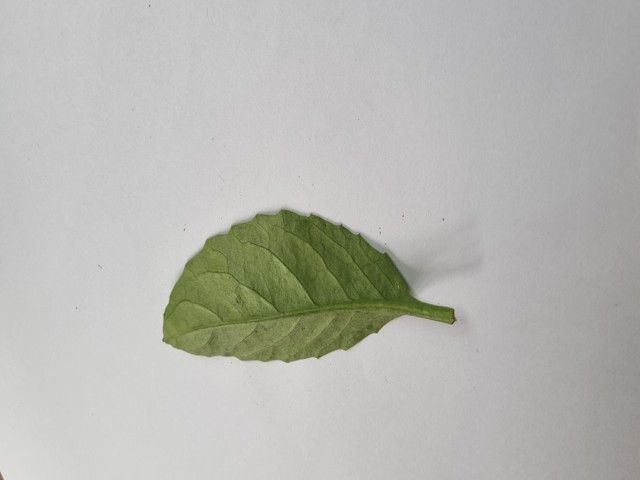
Plant: gainura